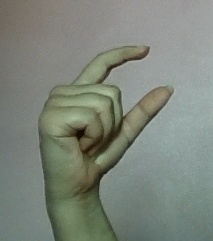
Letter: dal